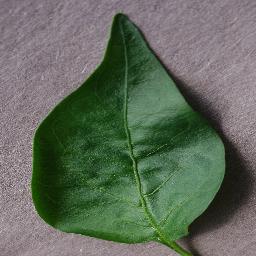
Label: Pepper,_bell___healthy